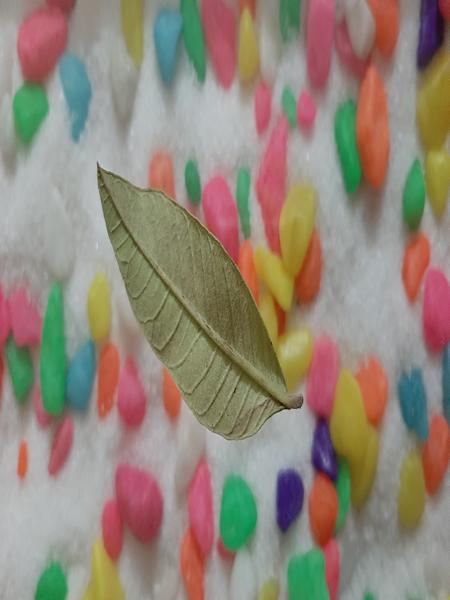
Plant: Guava